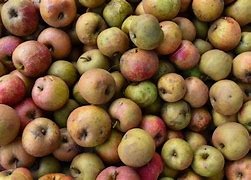
Label: apple